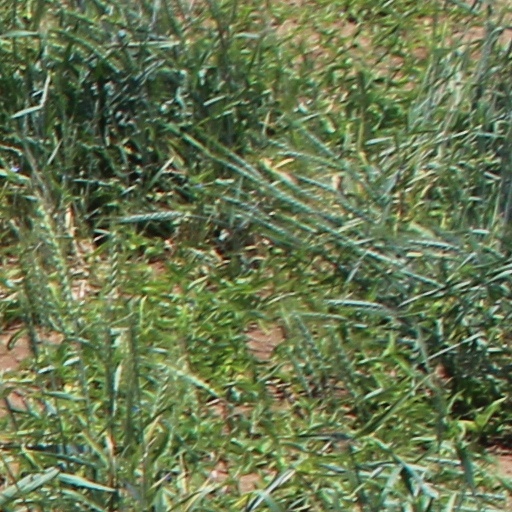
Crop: wheat